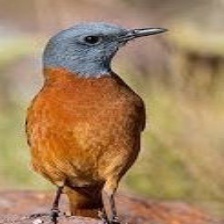
Species: CAPE ROCK THRUSH
Scientific name: MONTICOLA RUPESTRIS